Aicom

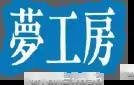
The Yumekobo Logo circa 2000's

Aicom was a Japanese video game developer, founded in 1988. The Sammy Corporation website gives 1990 as its first year and says it was a subsidiary of Jaleco. Sammy bought it in 1992.